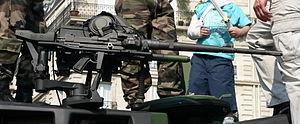
Mitrailleuse montée sur un blindé léger français VBL